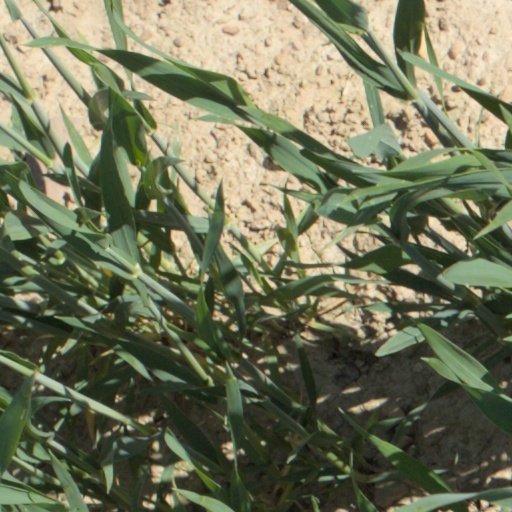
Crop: wheat